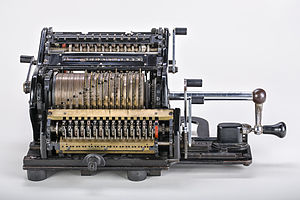
Maskine
En regnemaskine fremstillet mellem 1934 og 1947
En maskine er et mekanisk, organisk og/eller elektronisk redskab, som overfører og/eller ændrer energi for at udføre eller hjælpe i udførelsen af en ønsket opgave. En maskine indeholder en eller flere dele.